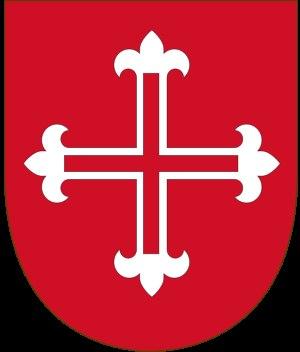
Le titre de duc de Barcelos est créé en 1562 par le roi Sébastien Iᵉʳ de Portugal en faveur de Jean, futur 6ᵉ duc de Bragance. Ce titre se substitue à celui de comte de Barcelos et est destiné aux aînés des ducs de Bragance. Avec l'arrivée de la dynastie de Bragance sur le trône de Portugal en 1640, le titre continue d'être attribué à l'héritier du duché de Bragance, qui devient alors le numéro 2 dans l'ordre successoral de la Couronne.